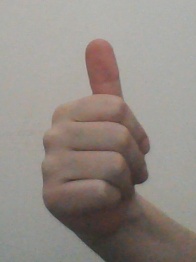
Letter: aleff